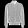
Label: Coat